Wayne Kreklow

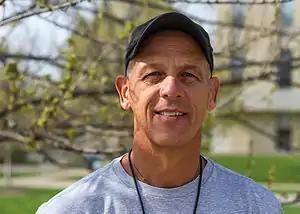
Kreklow, Missouri head women's volleyball coach in 2014

Wayne R. Kreklow (born January 4, 1957) is an American volleyball coach and former professional basketball player. Kreklow won an NBA championship with the Boston Celtics in 1981. He was the women's volleyball coach at the University of Missouri from 2005 through the 2018 season. Kreklow retired in July 2019.